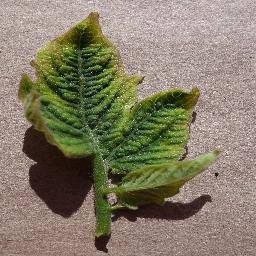
Label: Tomato___Tomato_Yellow_Leaf_Curl_Virus